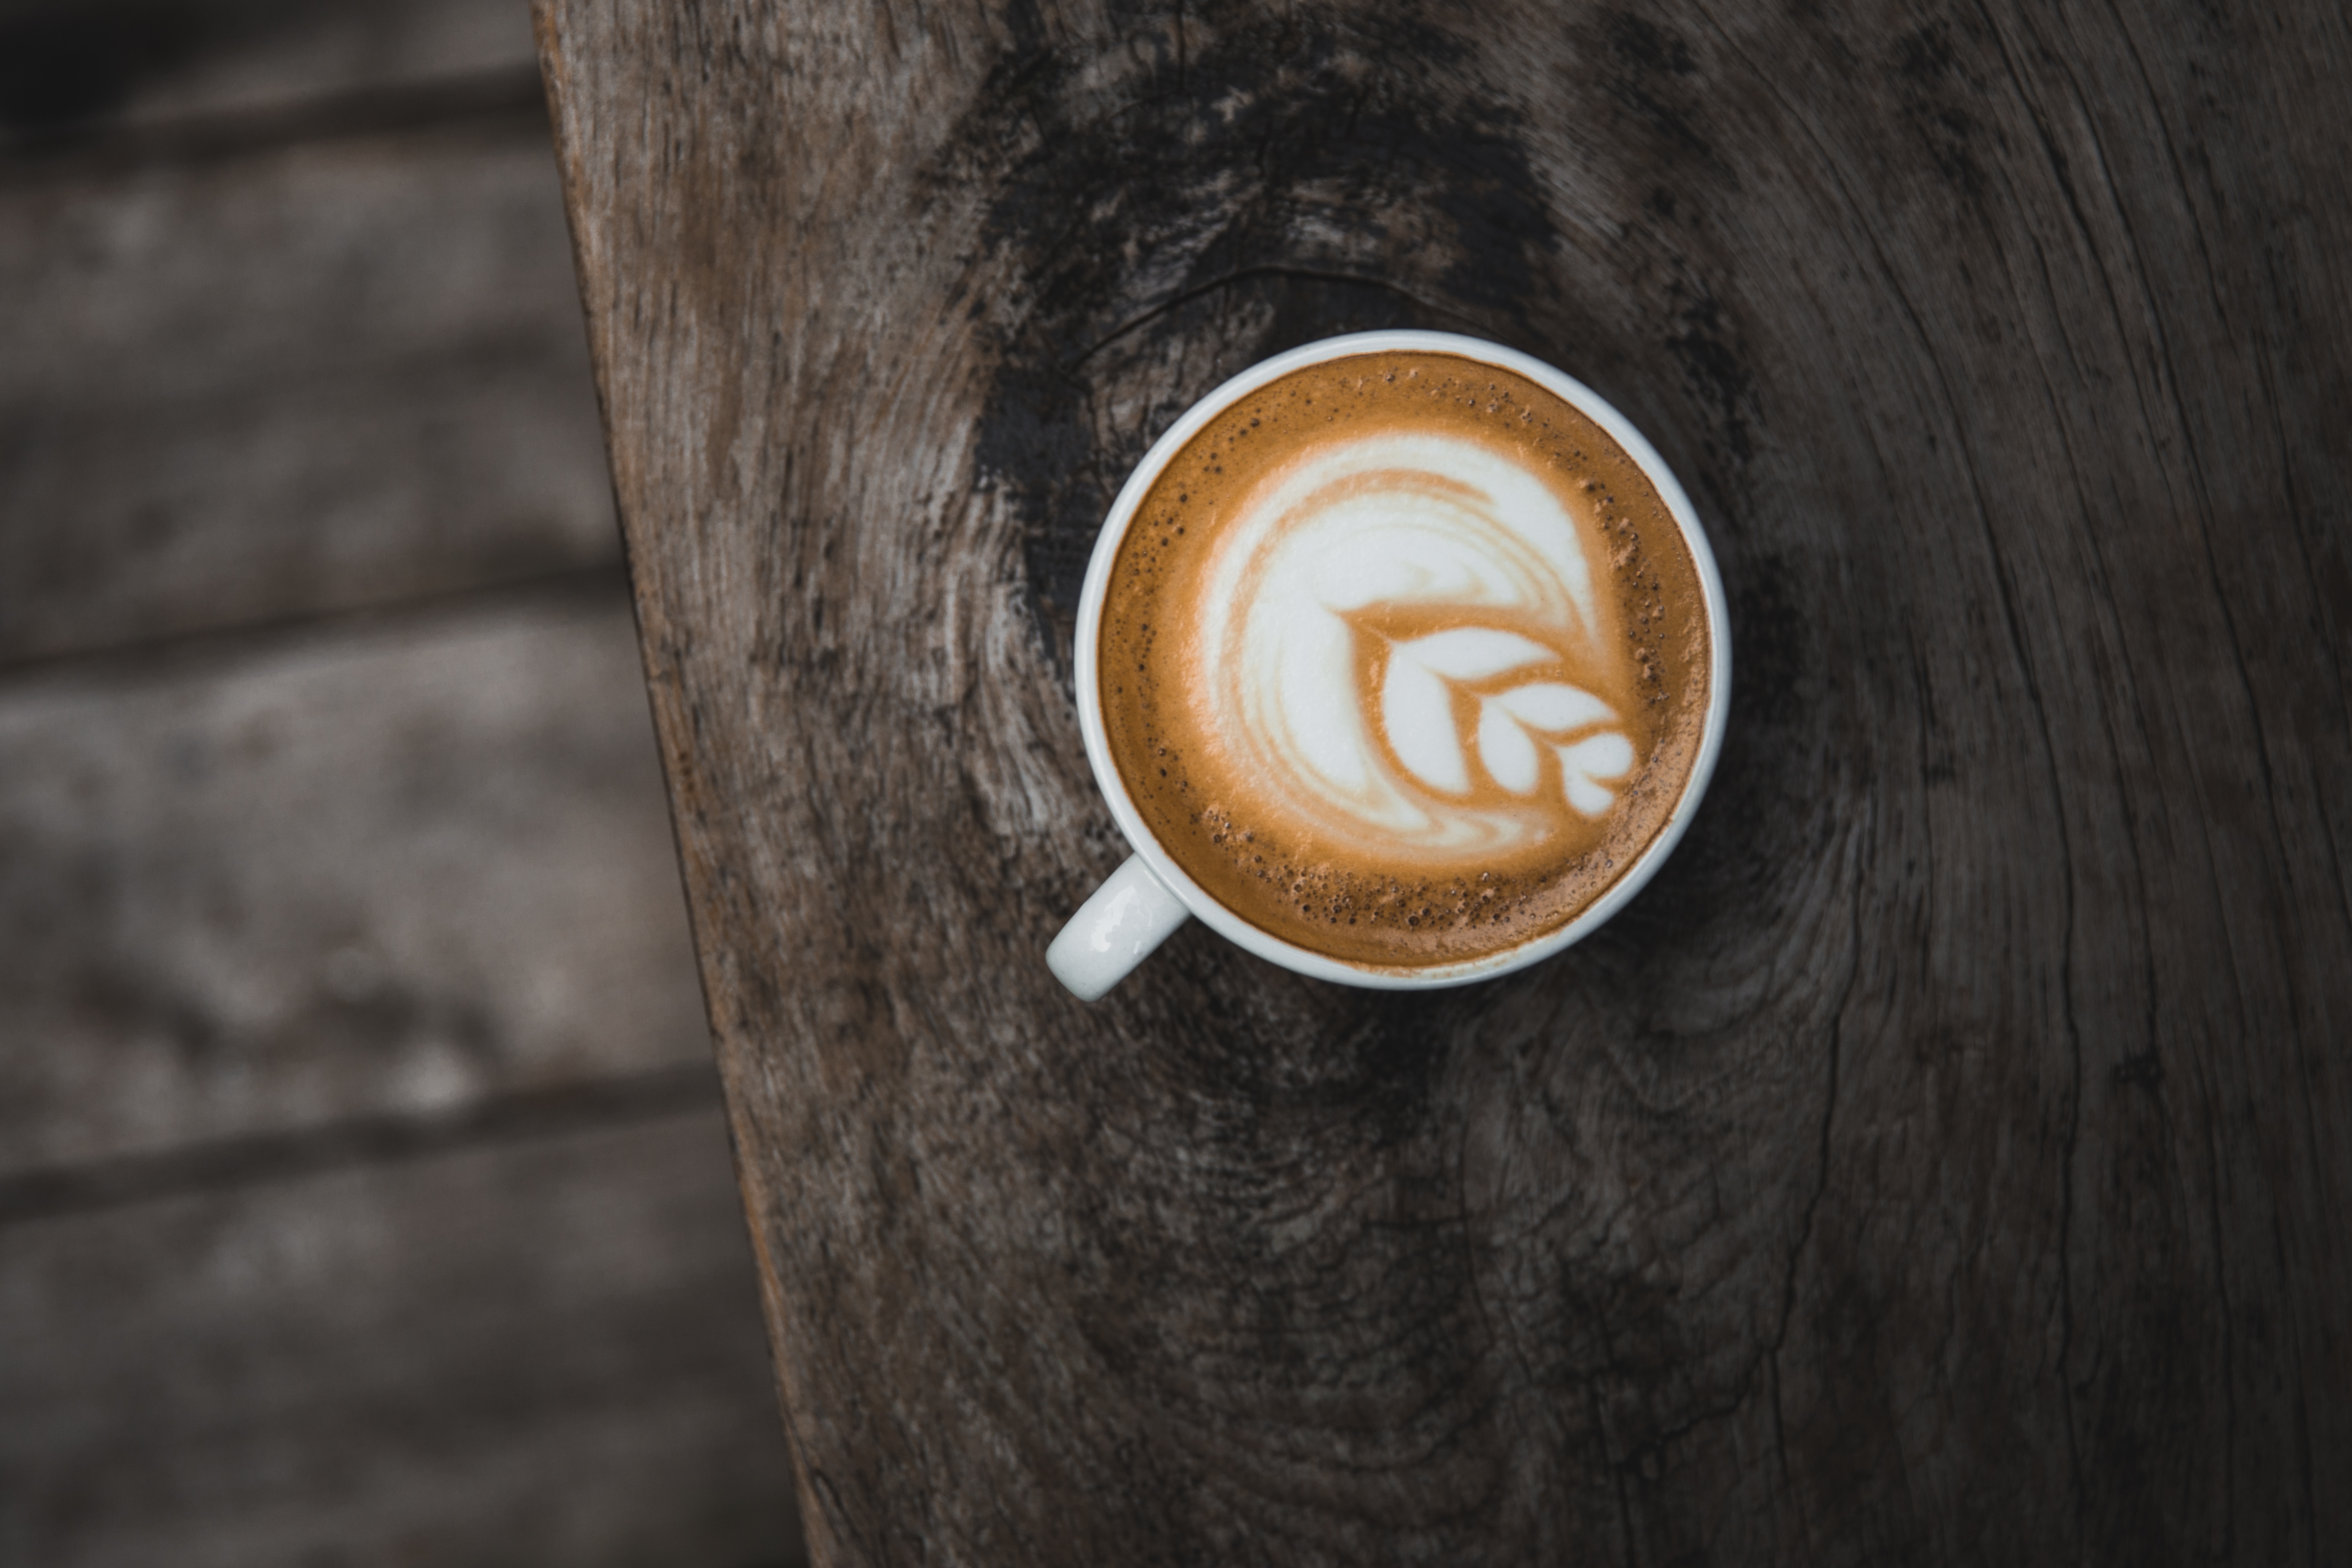
caff macchiato, flat white, latte, cortado, caffeine, Single origin coffee, cup, ristretto, coffee, espresso, drink, white coffee, cafe au lait, cappuccino, wood, coffee cup, Java coffee, coffee milk, cuban espresso, latte macchiato, mocaccino, logo, cafe, still life photography, drinkware